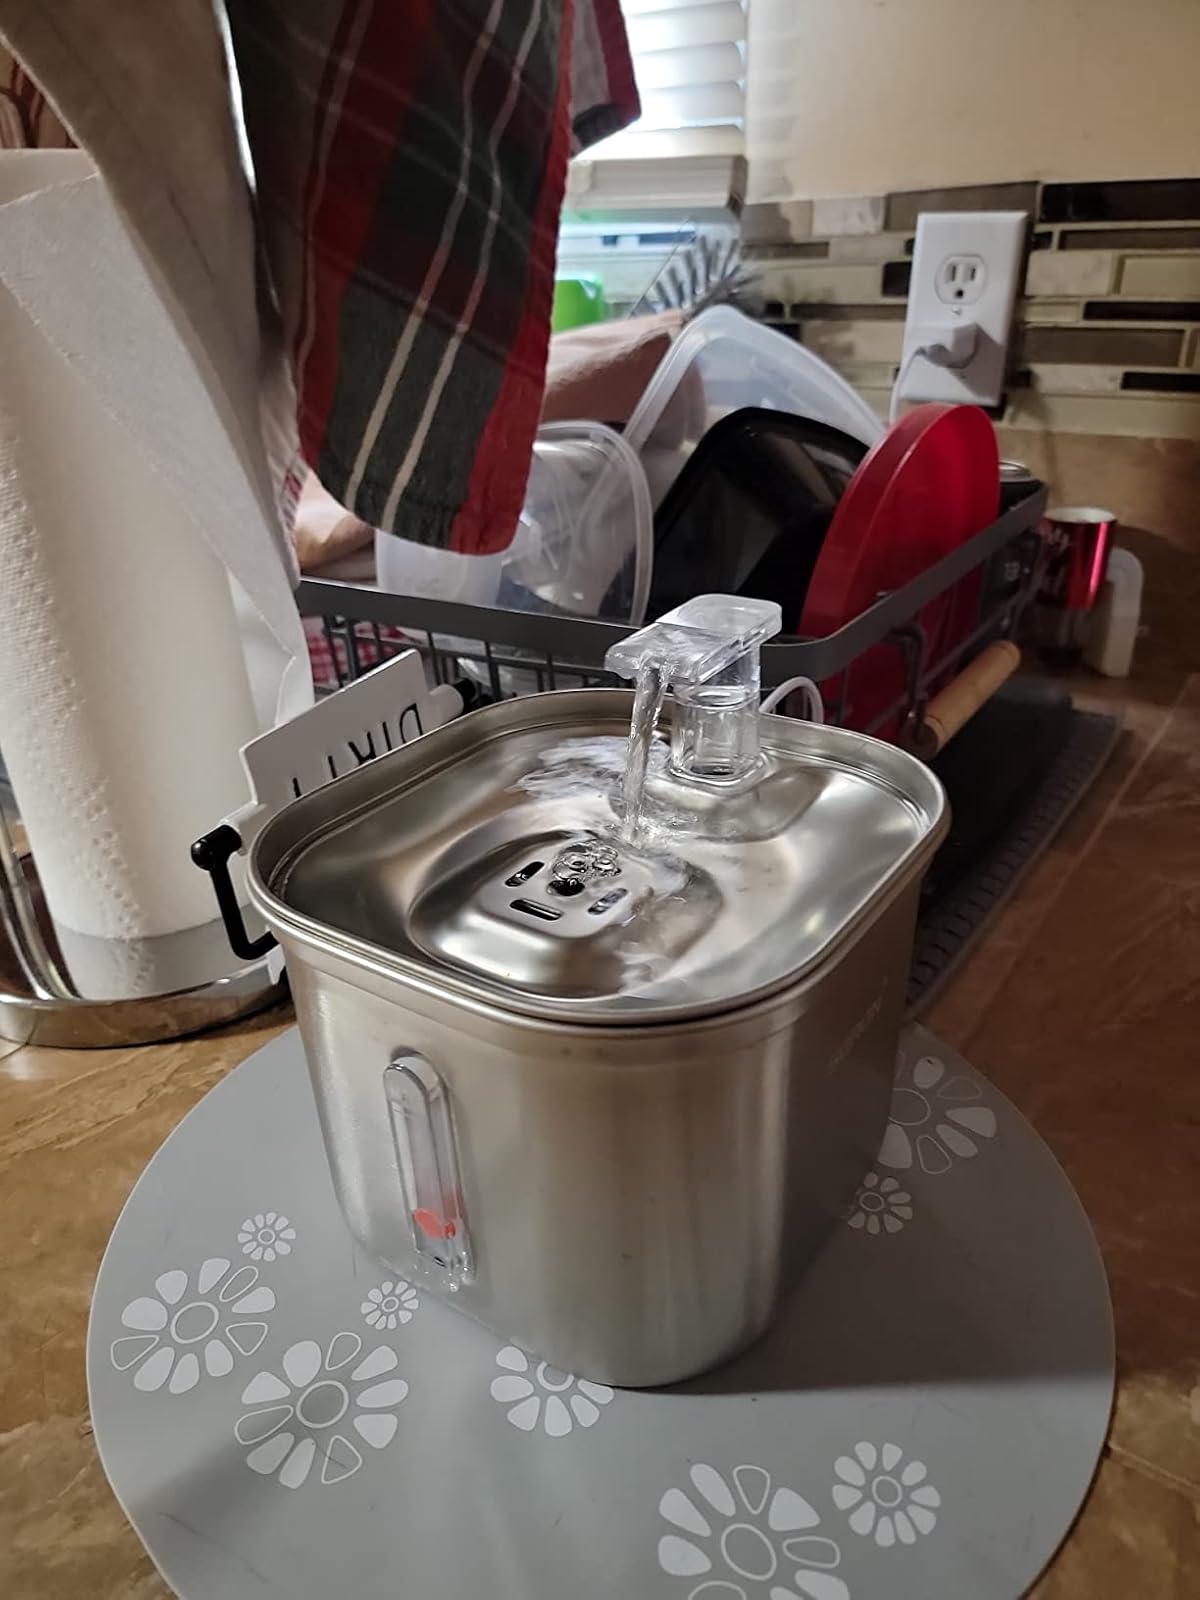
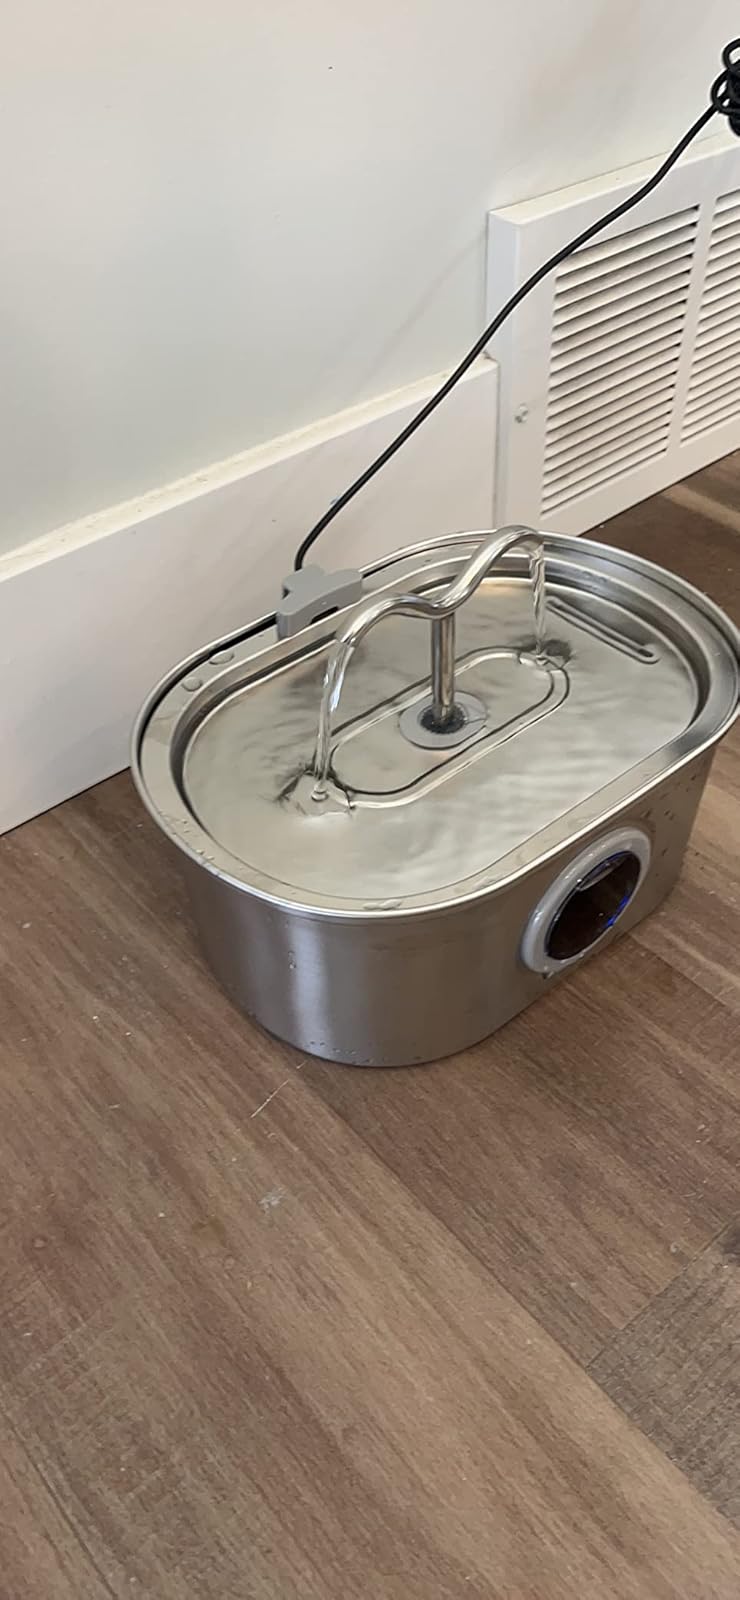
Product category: items_bowl
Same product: no